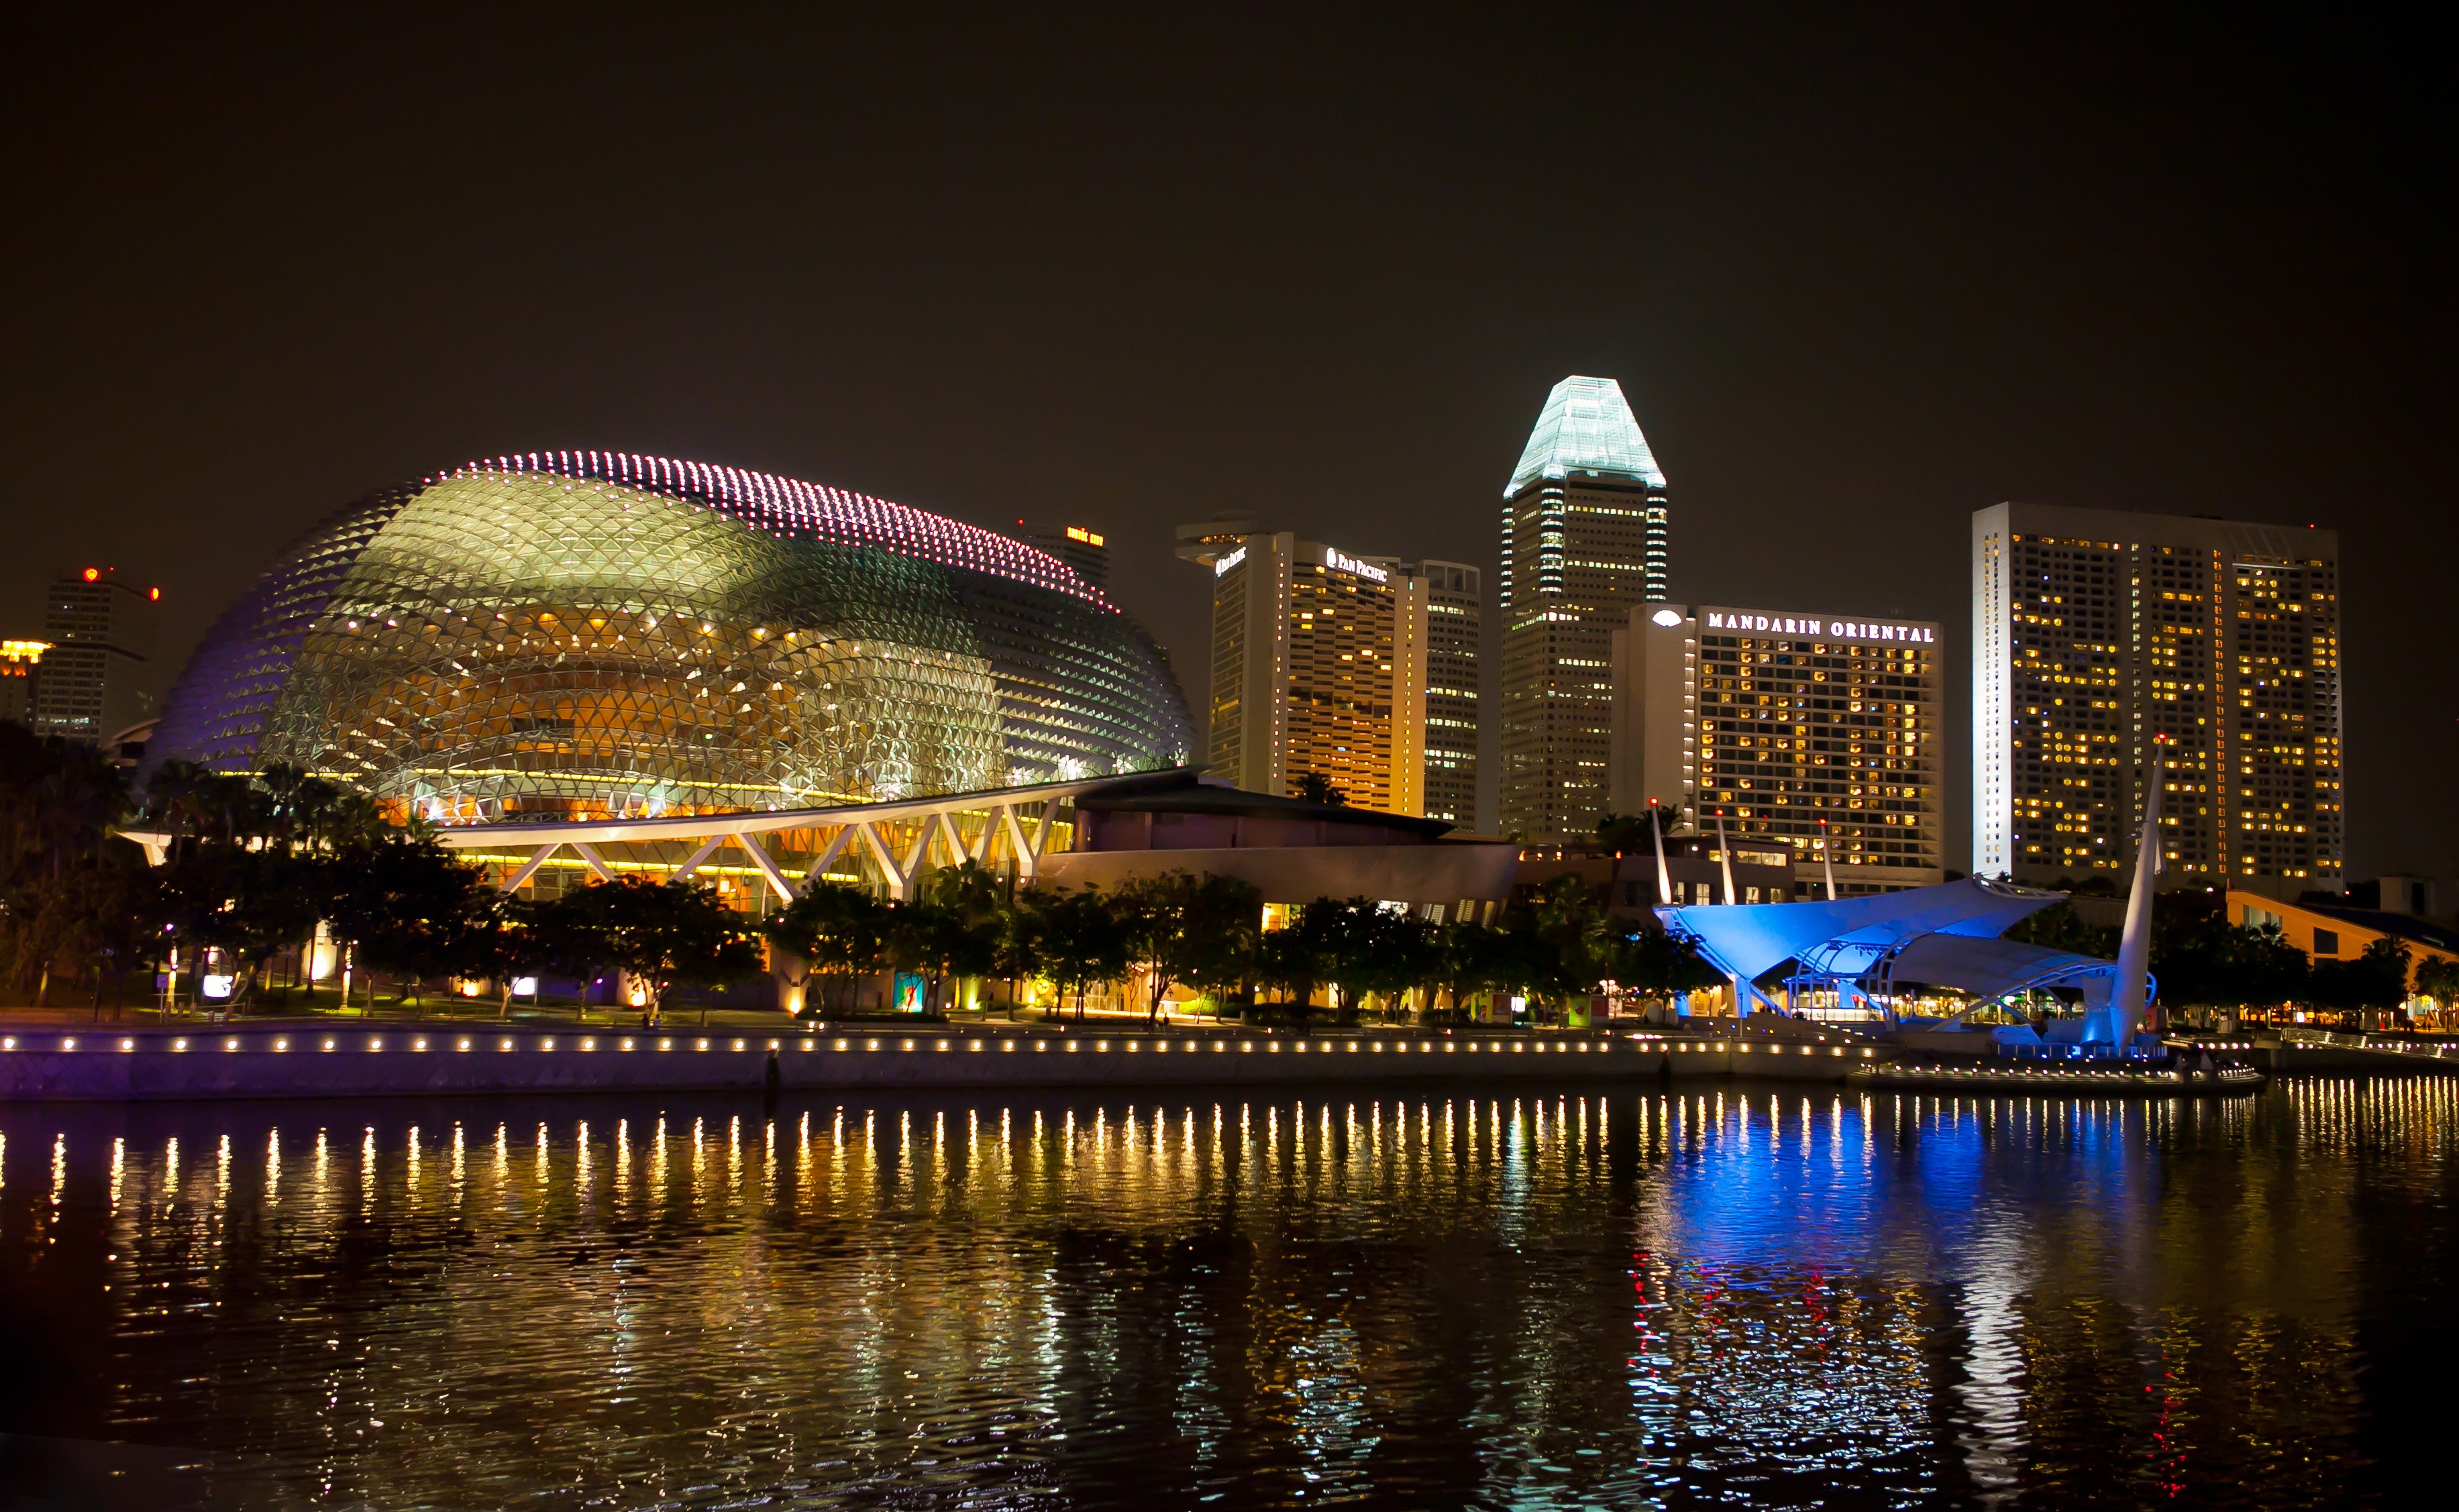
sea, light, skyline, night, building, city, skyscraper, cityscape, downtown, dusk, evening, reflection, landmark, commercial, singapore, night view, metropolis, human settlement